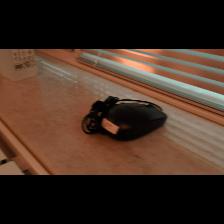
Label: NonHuman